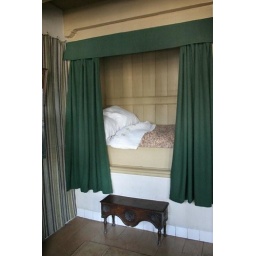
Closet bed in a wall alcove